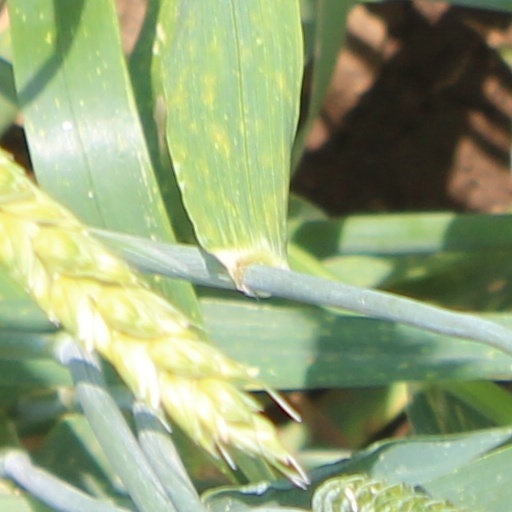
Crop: wheat